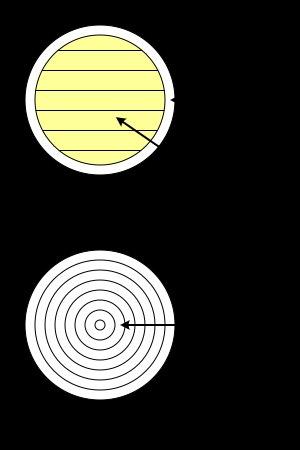
Une perle est une concrétion calcaire, généralement de couleur blanche, fabriquée par certains mollusques bivalves. Quand un objet irritant passe à l'intérieur de la coquille, l'animal réagit en entourant l'objet d'une couche de carbonate de calcium CaCO₃ sous la forme d'aragonite ou de calcite. Ce mélange est appelé nacre.